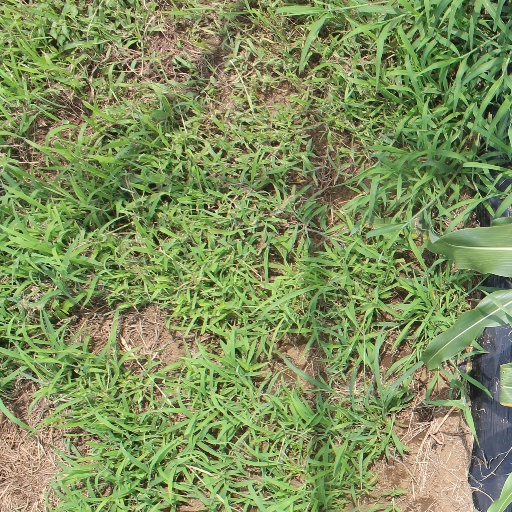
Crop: sorghum